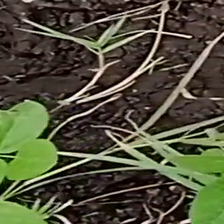
Weed species: Harali_(Cynodon_dactylon)